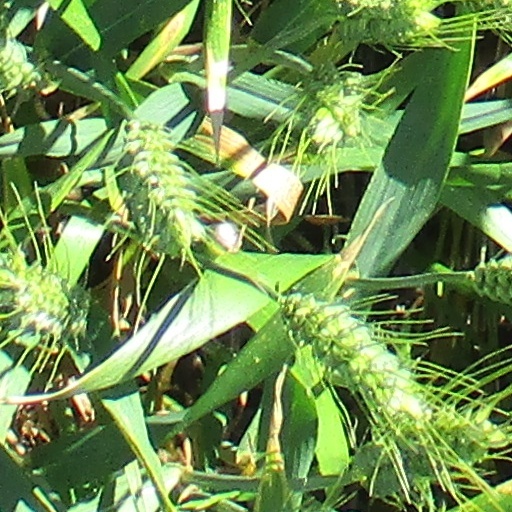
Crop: wheat